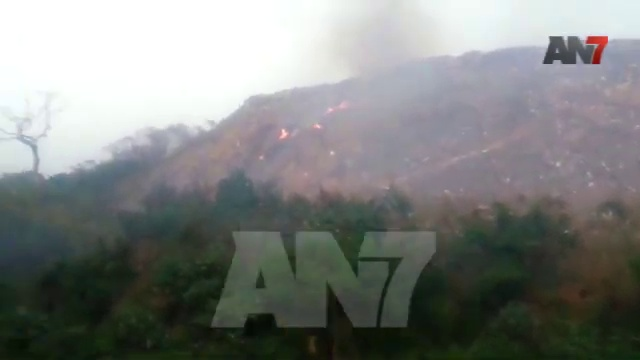
Fire: yes
Smoke: yes